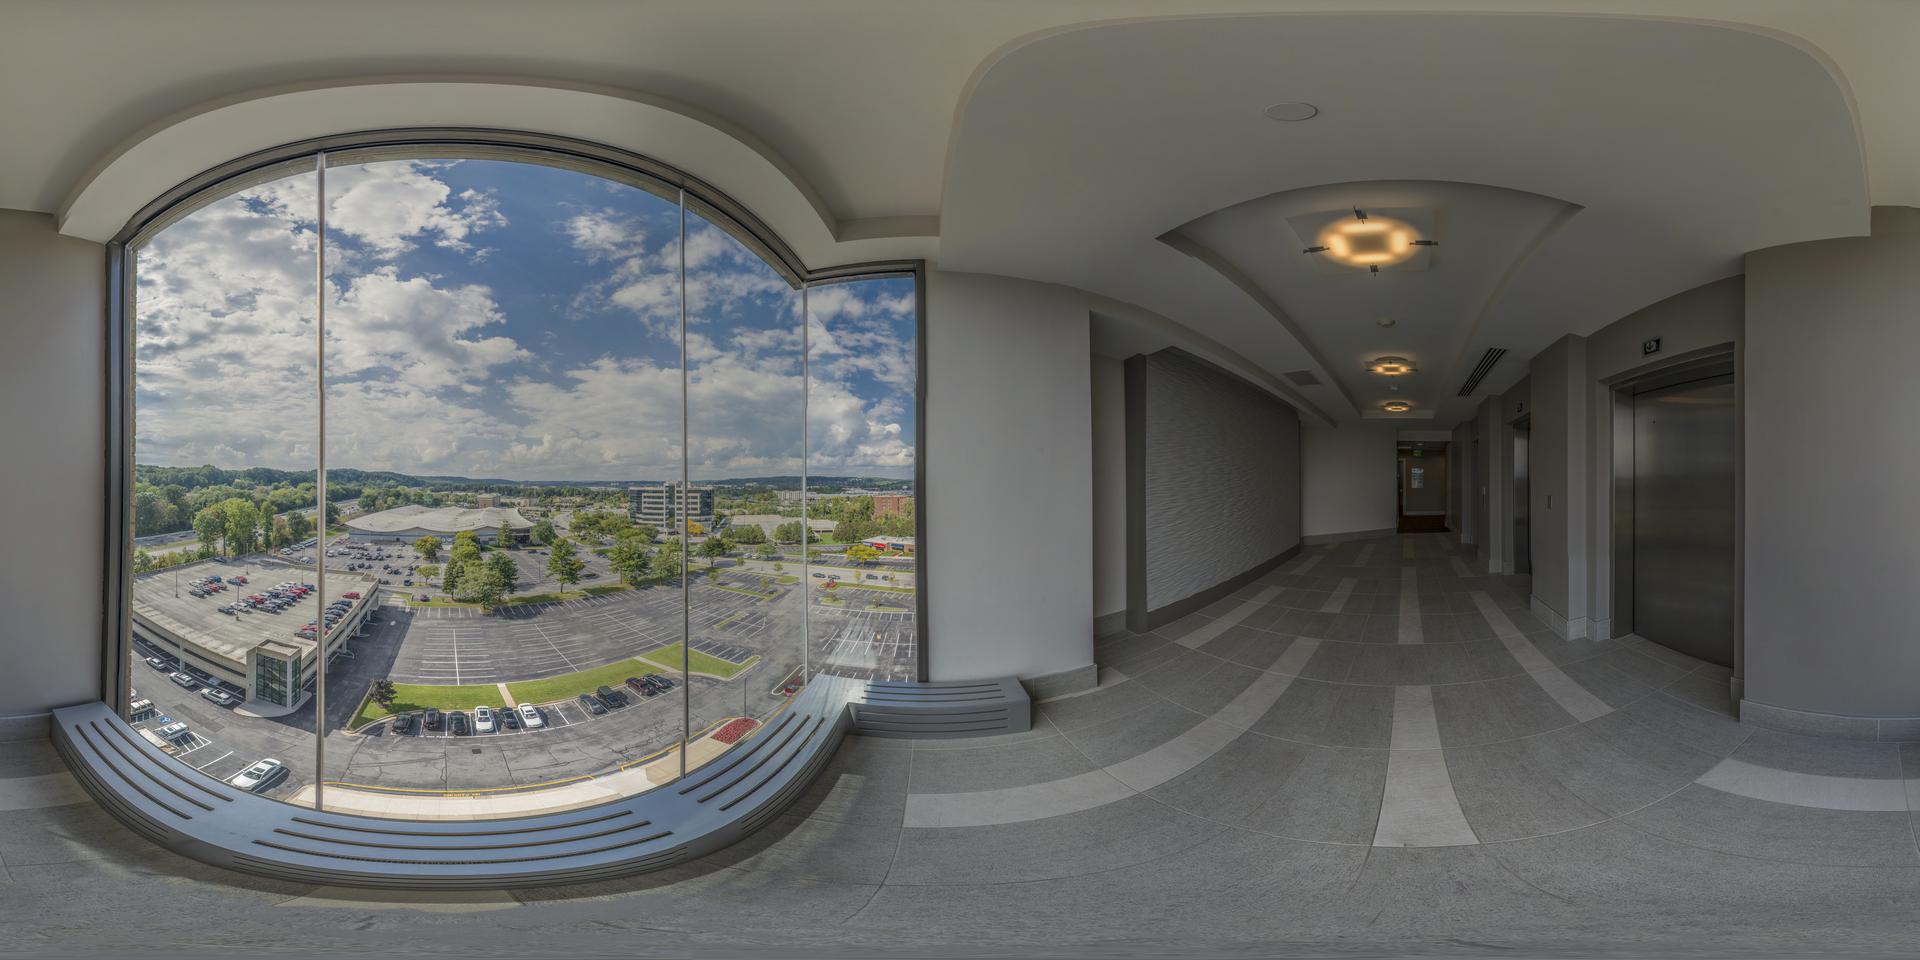
Referred object: Elevator door below the camera

Referred object: the large arched window

Referred object: turn right, the elevator beneath the nearest ceiling light